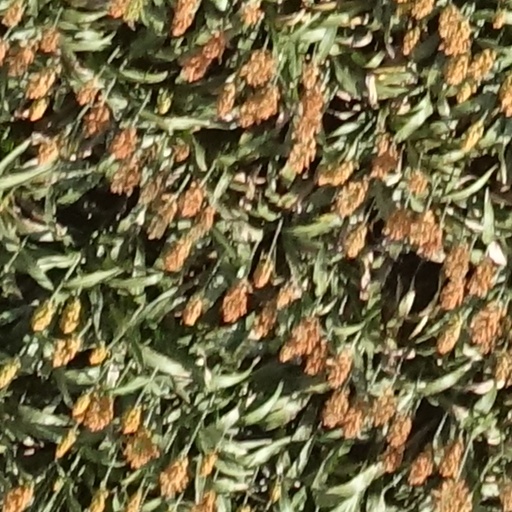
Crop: sorghum